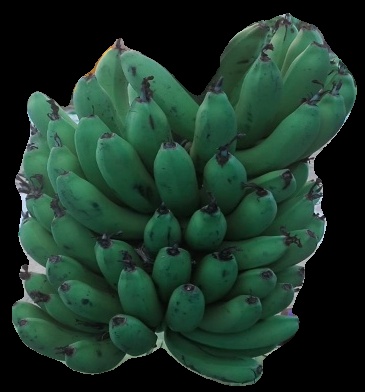
Variety: pachbale
Grade: grade2